The Red Rider (1923 film)

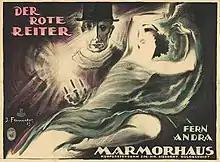

The Red Rider (German: Der rote Reiter) is a 1923 German silent film directed by Franz W. Koebner and starring Fern Andra, Albert Steinrück and Carola Toelle. It premiered at the Marmorhaus in Berlin. It is based on the 1922 novel of the same title by Franz Xaver Kappus, later adapted into a 1935 sound film "The Red Rider".